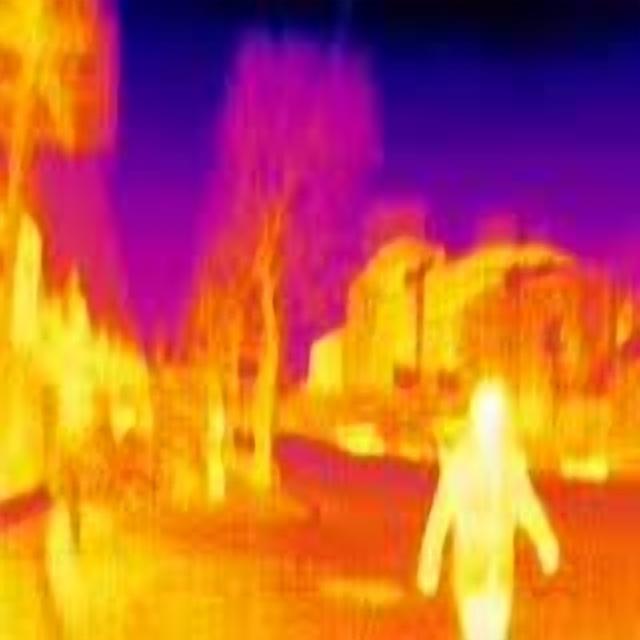
Detected objects:
label: person